Henriette Deluzy-Desportes

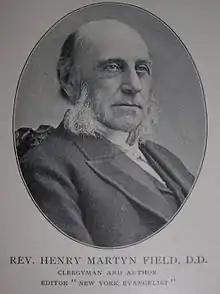
Rev. Henry Martyn Field

Henriette Deluzy-Desportes was born in Paris in 1813 to unmarried parents. Her mother, Lucile Desportes, was the daughter of Félix Desportes (1763–1849), the secretary to Lucien Bonaparte. Henriette's father was a French soldier, M. Delroze. The Desportes family did not approve of Delroze. Lucile tried to convince her father that she should marry the man, but before that could happen, the soldier died during a campaign.